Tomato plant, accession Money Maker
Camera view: horizontal (90 deg, fisheye); turntable rotation: 120 degrees
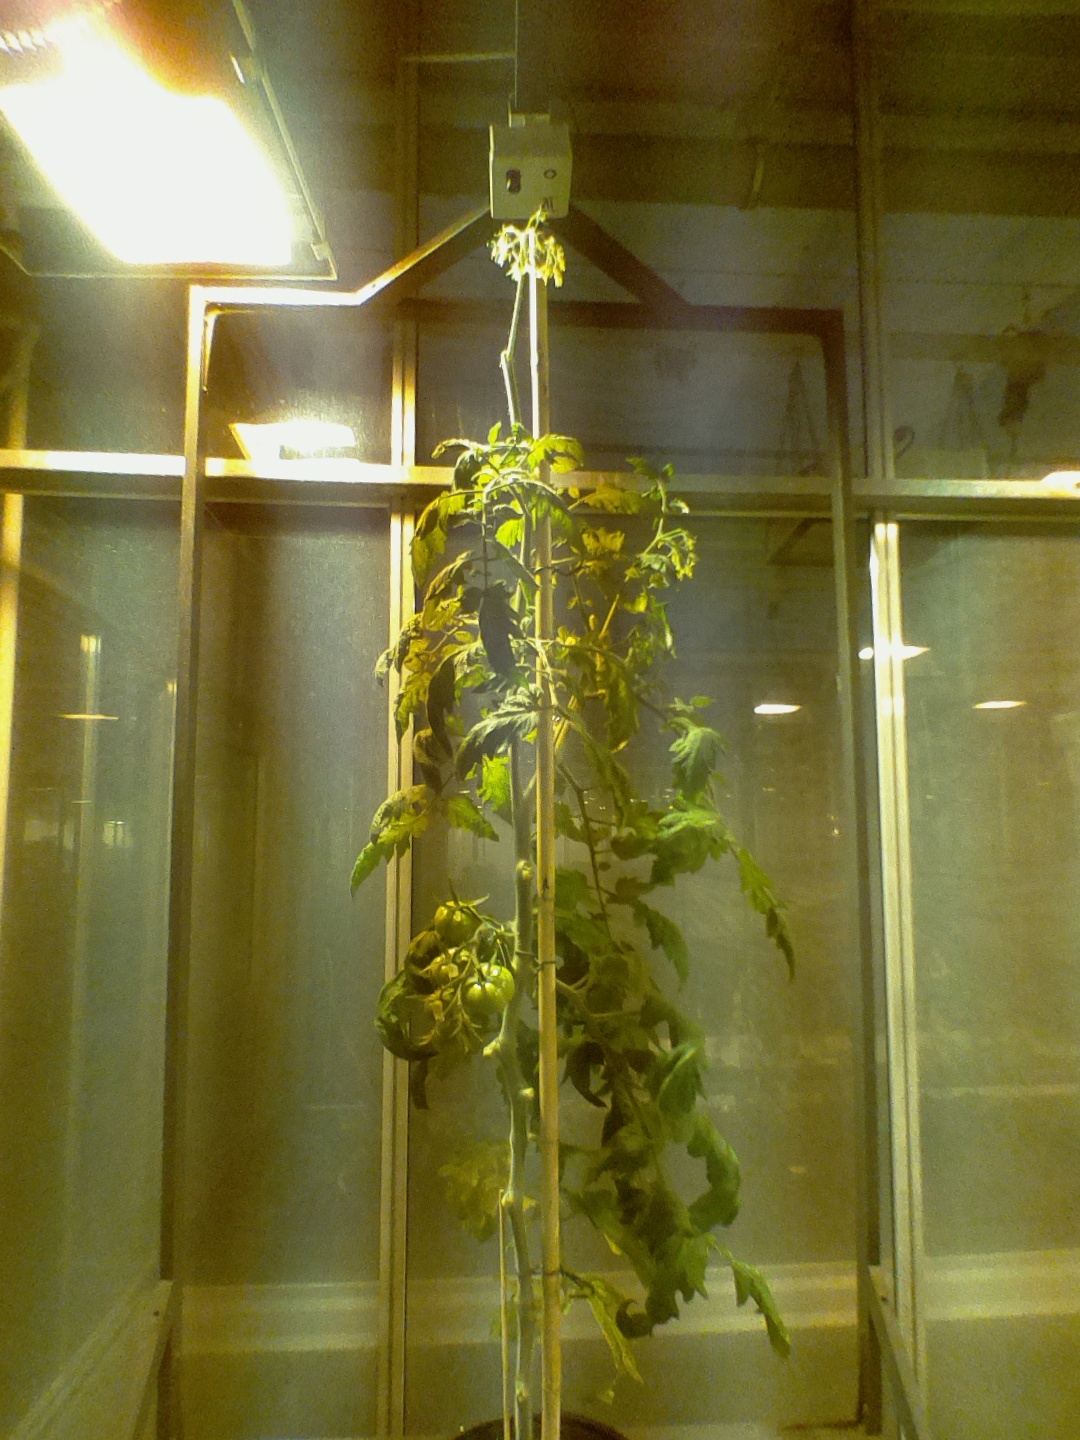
BBCH growth stage 76: 60%-70% of final fruit size